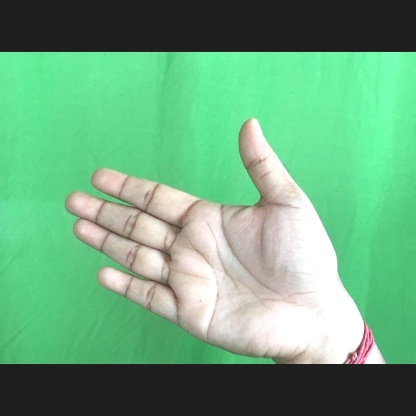
Mudra: Ardhachandran